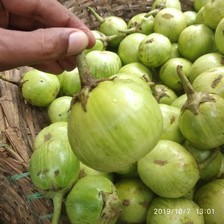
Label: others